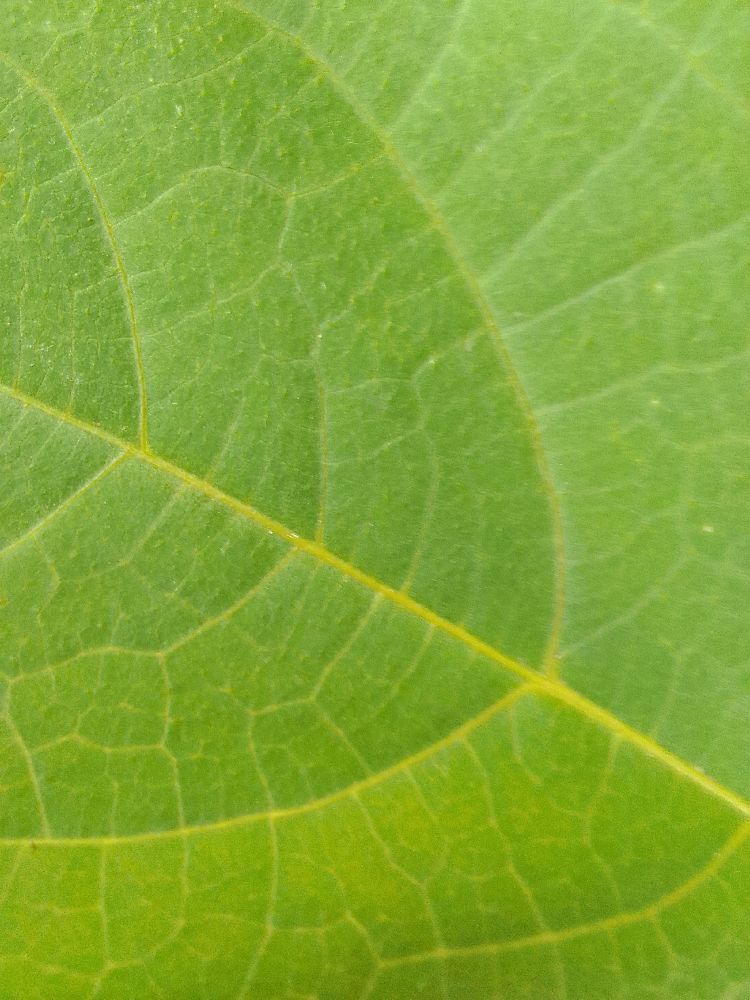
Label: healthy